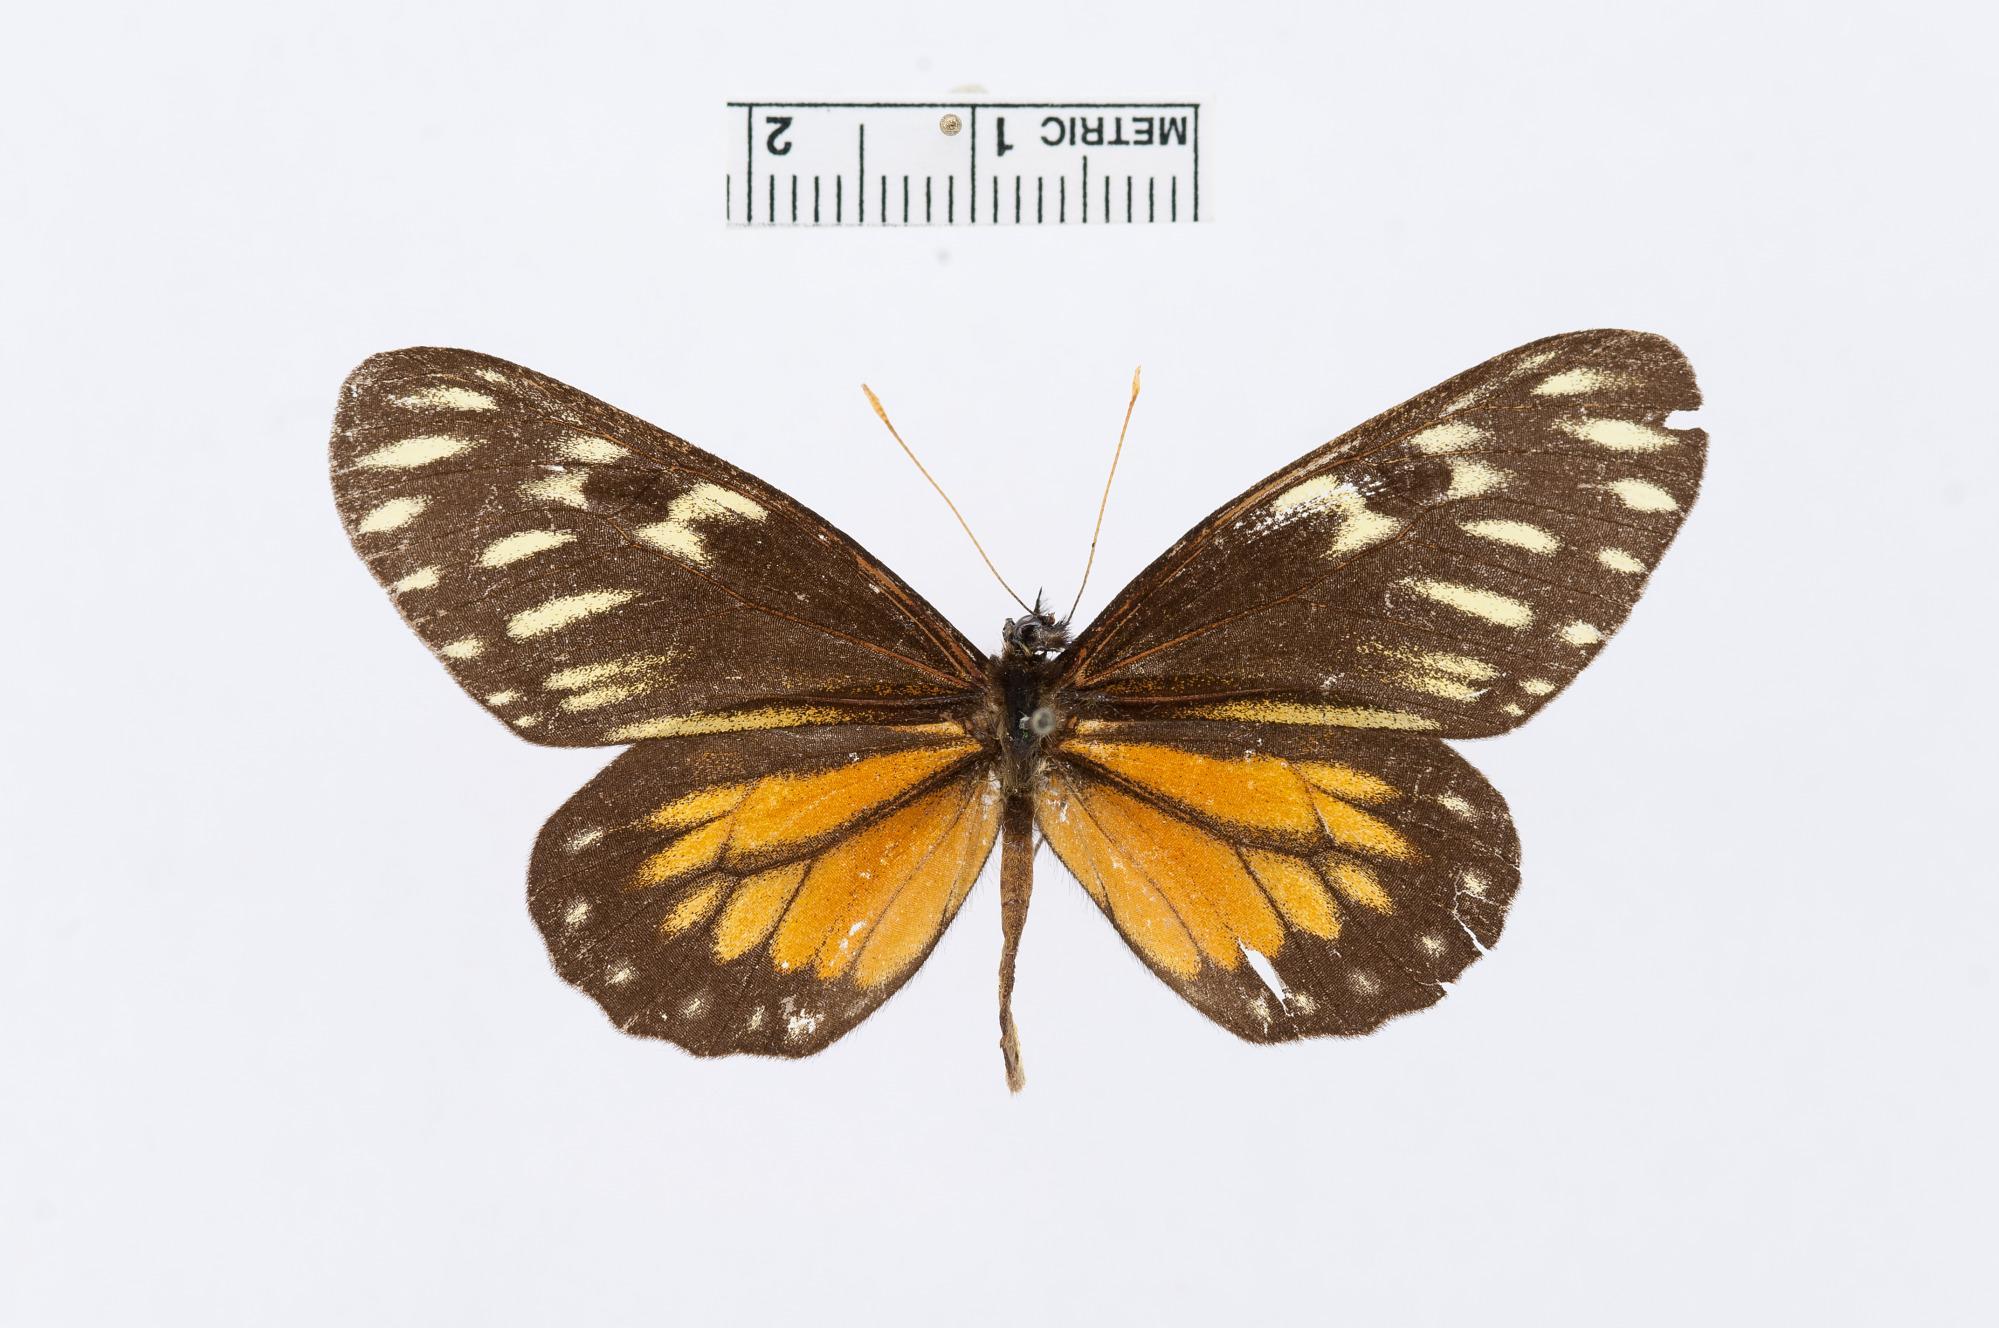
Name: Archonias intermedia
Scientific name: Archonias intermedia Schaus, 1913
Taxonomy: Animalia, Arthropoda, Insecta, Lepidoptera, Pieridae, Pierinae
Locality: Carrillo, San Jose, Costa Rica